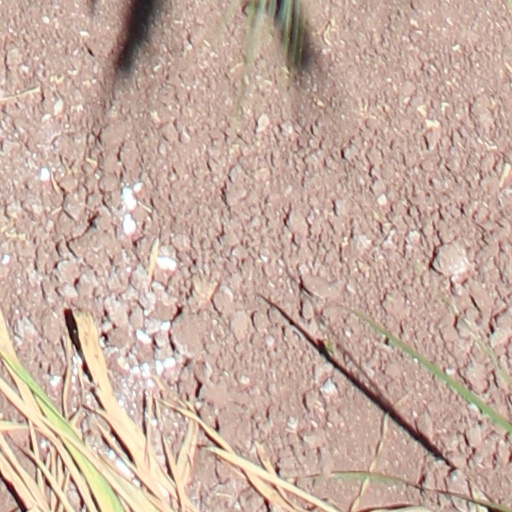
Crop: wheat